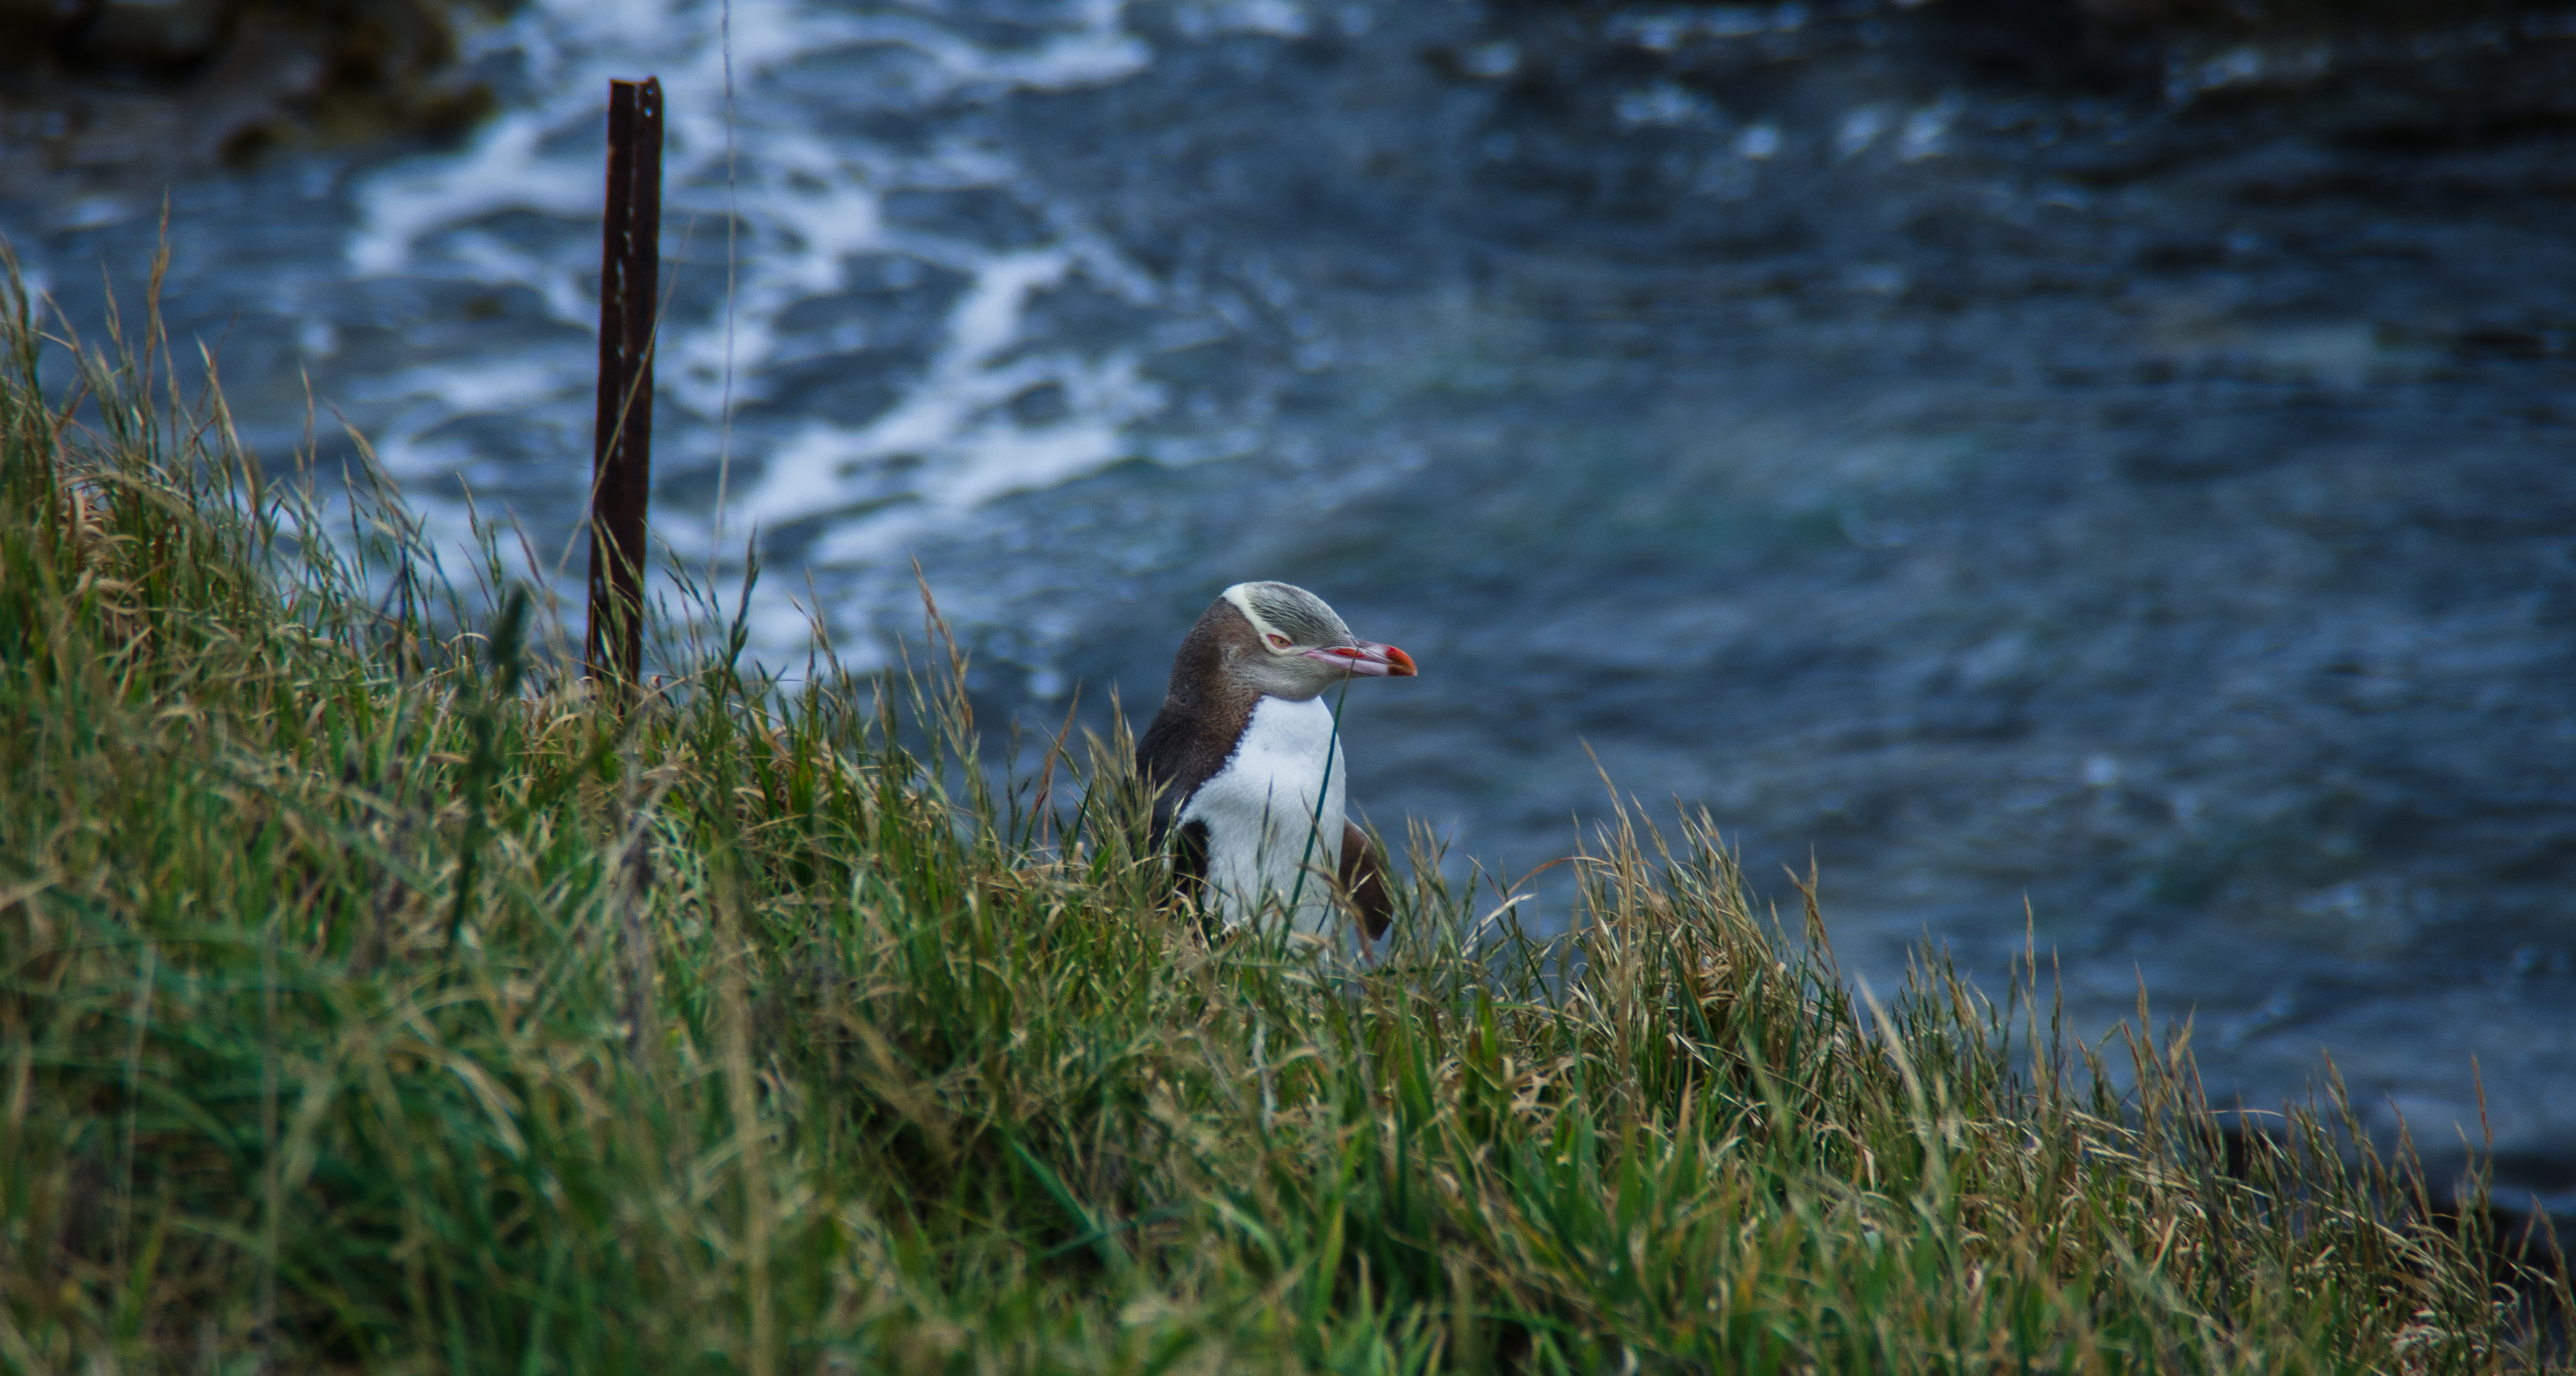
sea, water, nature, grass, bird, wildlife, island, nikon, yellow, fauna, penguin, south, eye, newzealand, wetland, d5100, habitat, moeraki, shorebird